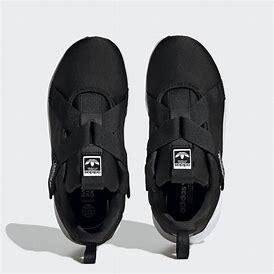
Brand: Adidas
Model: Originals Flex